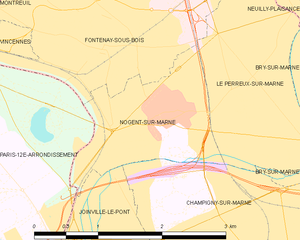
Nogent-sur-Marne
Kort over kommunen
Kort over kommunen
Nogent-sur-Marne er er en mindre forstad til Paris, Frankrig. Den er hovedsæde i arrondissementet af samme navn i departementet Val-de-Marne. Indbyggerne kaldes Nogentais.